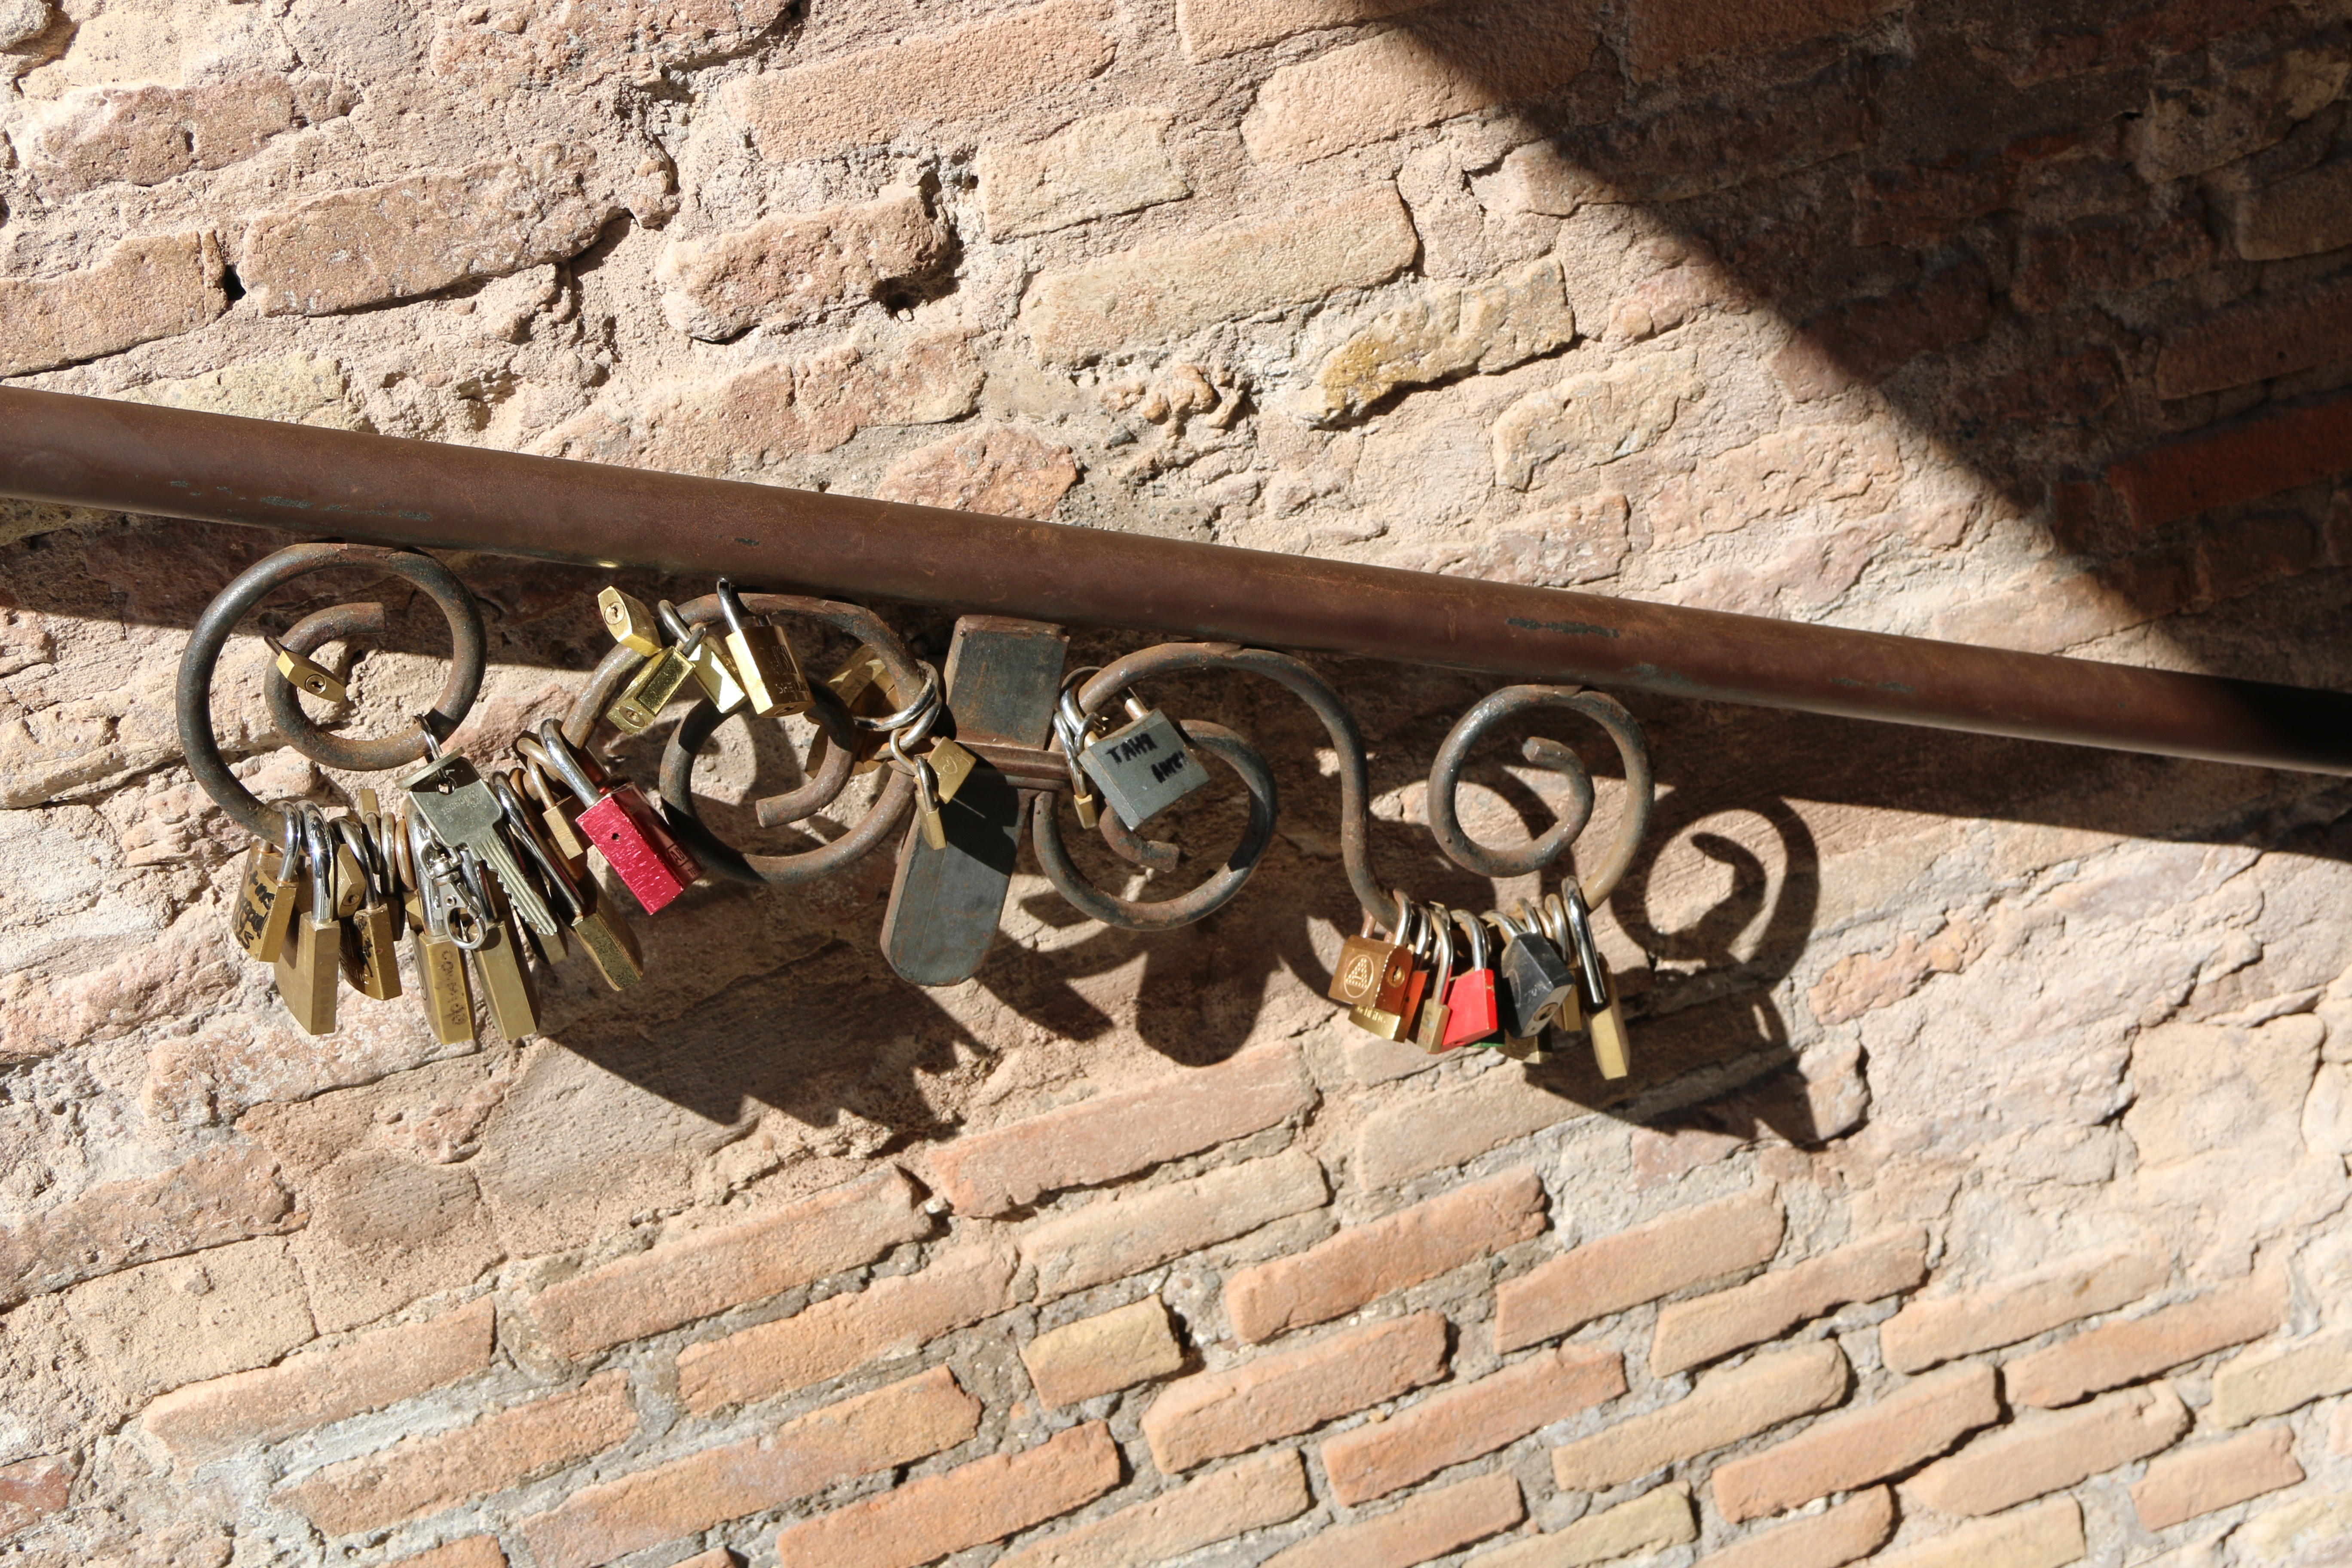
bird, wall, key, hook, lock